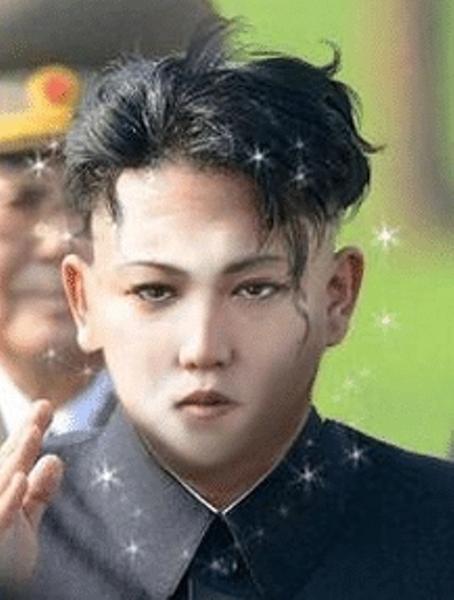
回答: GATSBYの本気